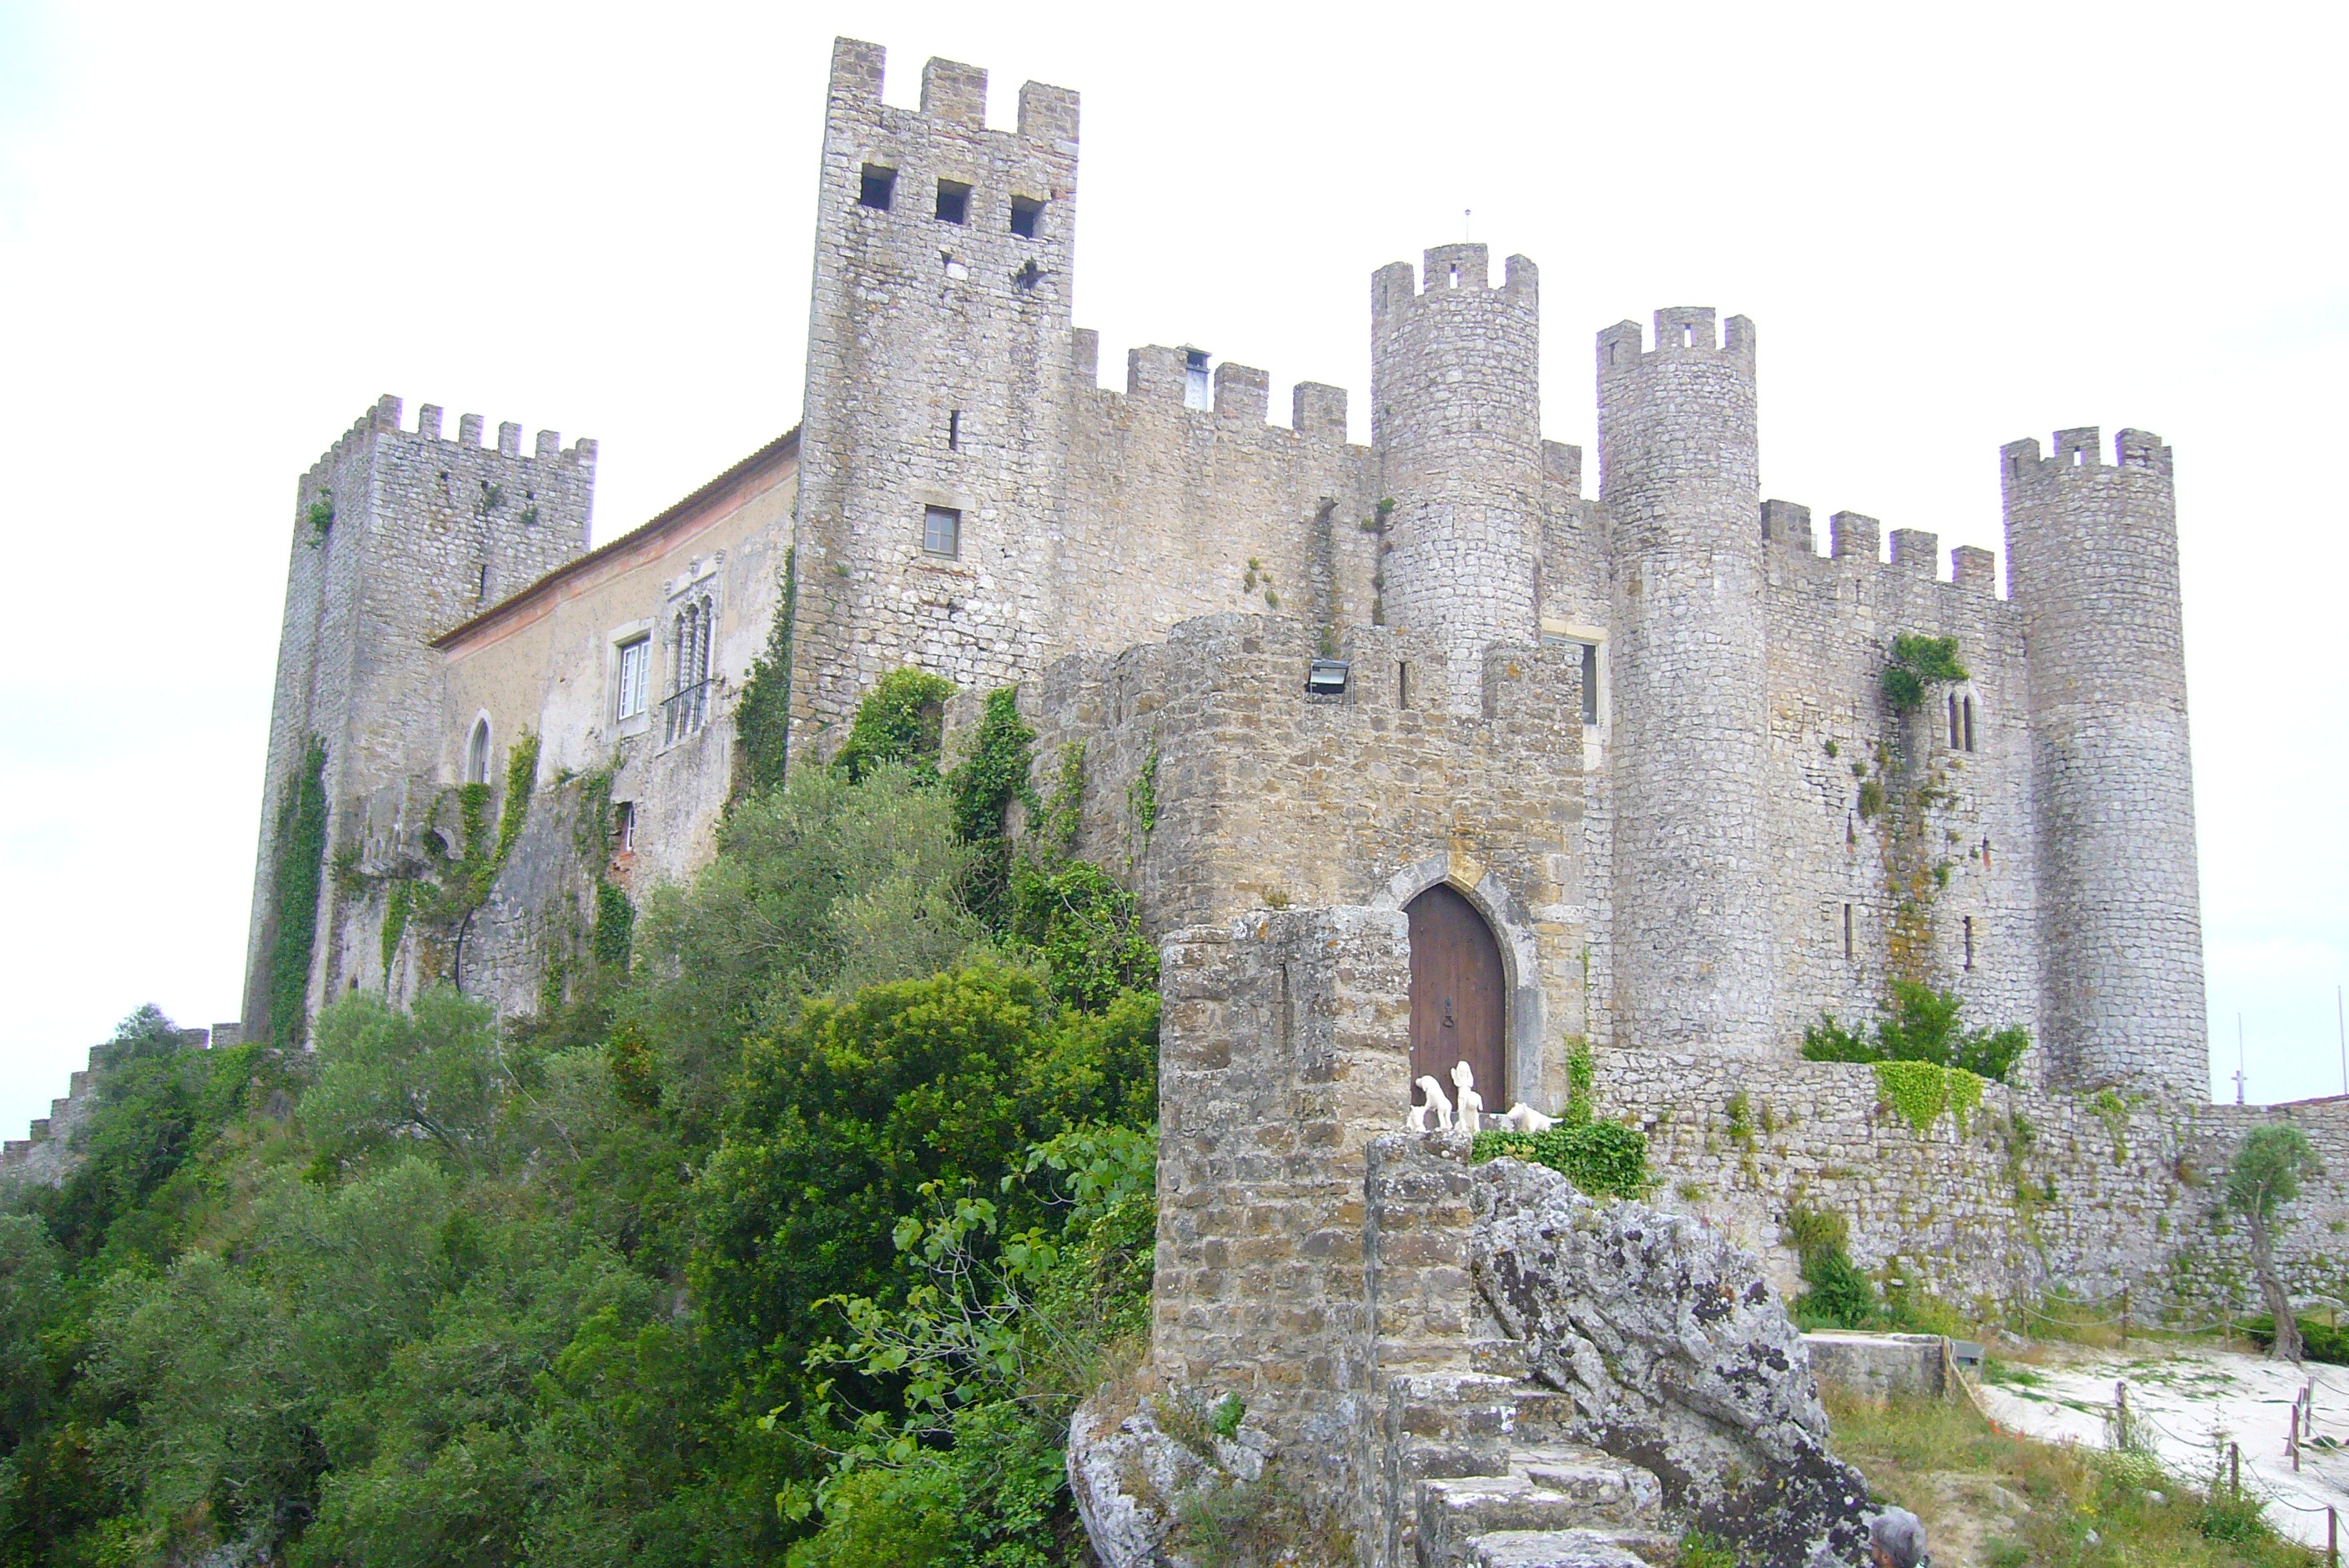
building, chateau, castle, property, ruins, monastery, portugal, estate, obidos, tours, historic site